Furnace End

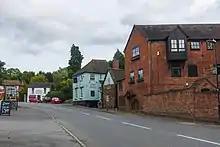
Furnace End, 29 September 2017

Furnace End is a large hamlet in the civil parish of Over Whitacre, and in the North Warwickshire district of Warwickshire, England. It is on the B4114 where the road intersects with the B4098 approximately midway between the market towns of Coleshill and Atherstone. The hamlet is believed to have acquired its name because of the iron smelting furnaces located there, which were owned by the Jennens family of nearby Nether Whitacre. Population statistics are part of Over Whitacre parish. Nearby settlements include Whitacre Heath, Shustoke, Kingsbury and Fillongley.